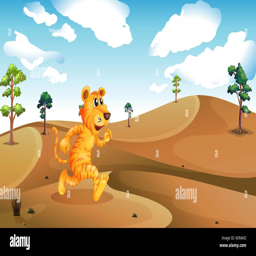
illustration of a tiger running in the desert